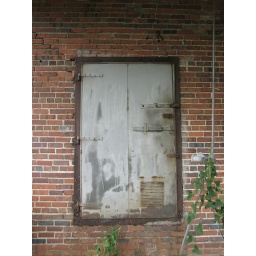
door in the middle of the wall